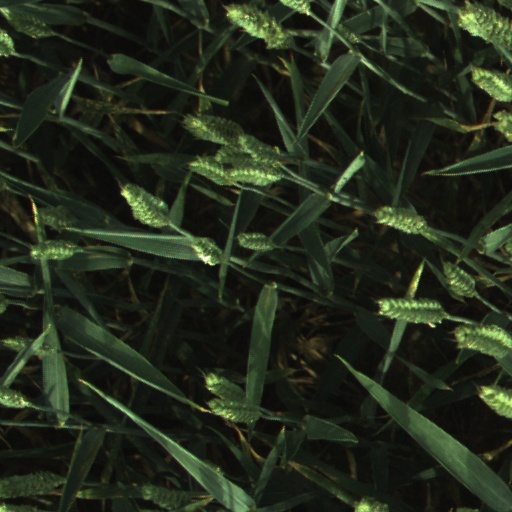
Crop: wheat